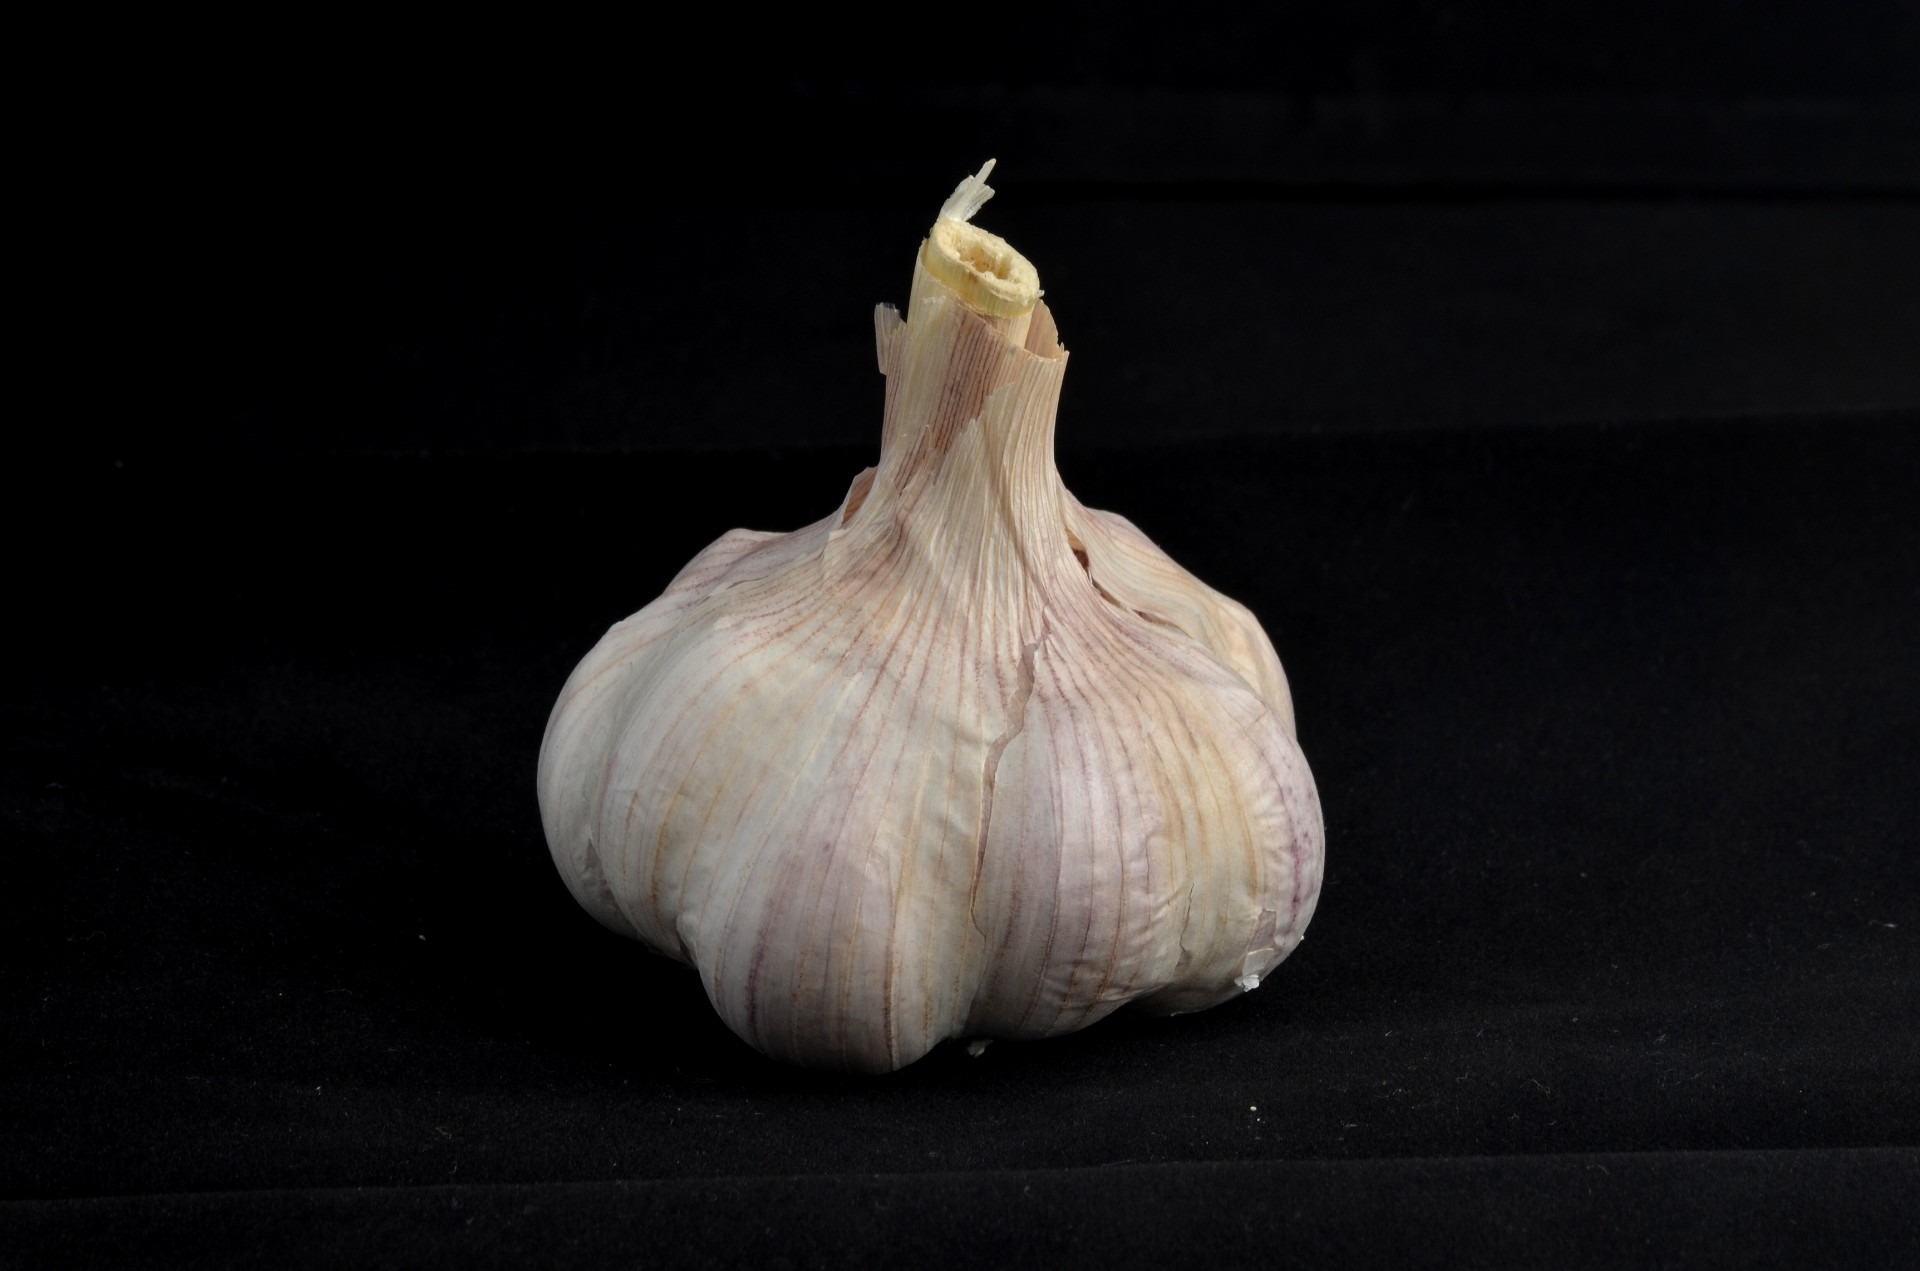
plant, flower, food, cooking, culinary, herb, garlic, produce, vegetable, natural, fresh, kitchen, agriculture, healthy, cuisine, freshness, seasoning, eating, spices, raw, organic, aromatic, macro photography, flowering plant, still life photography, land plant, onion genus